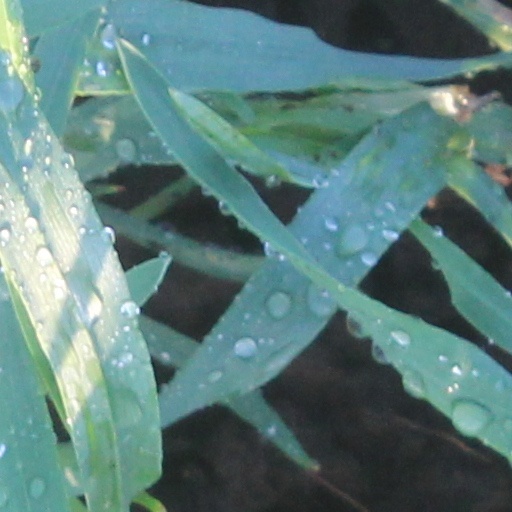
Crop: wheat